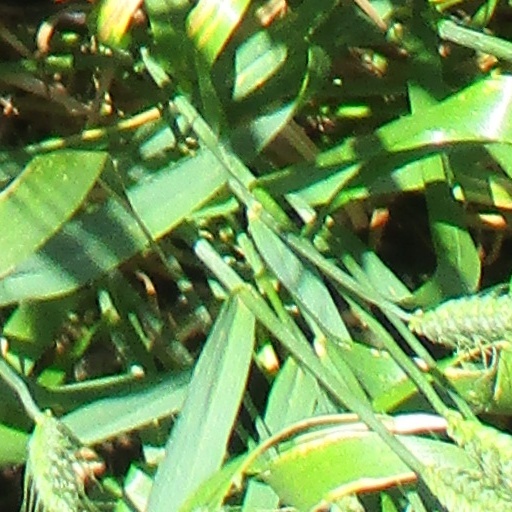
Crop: wheat